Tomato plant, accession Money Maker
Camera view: horizontal (90 deg, fisheye); turntable rotation: 330 degrees
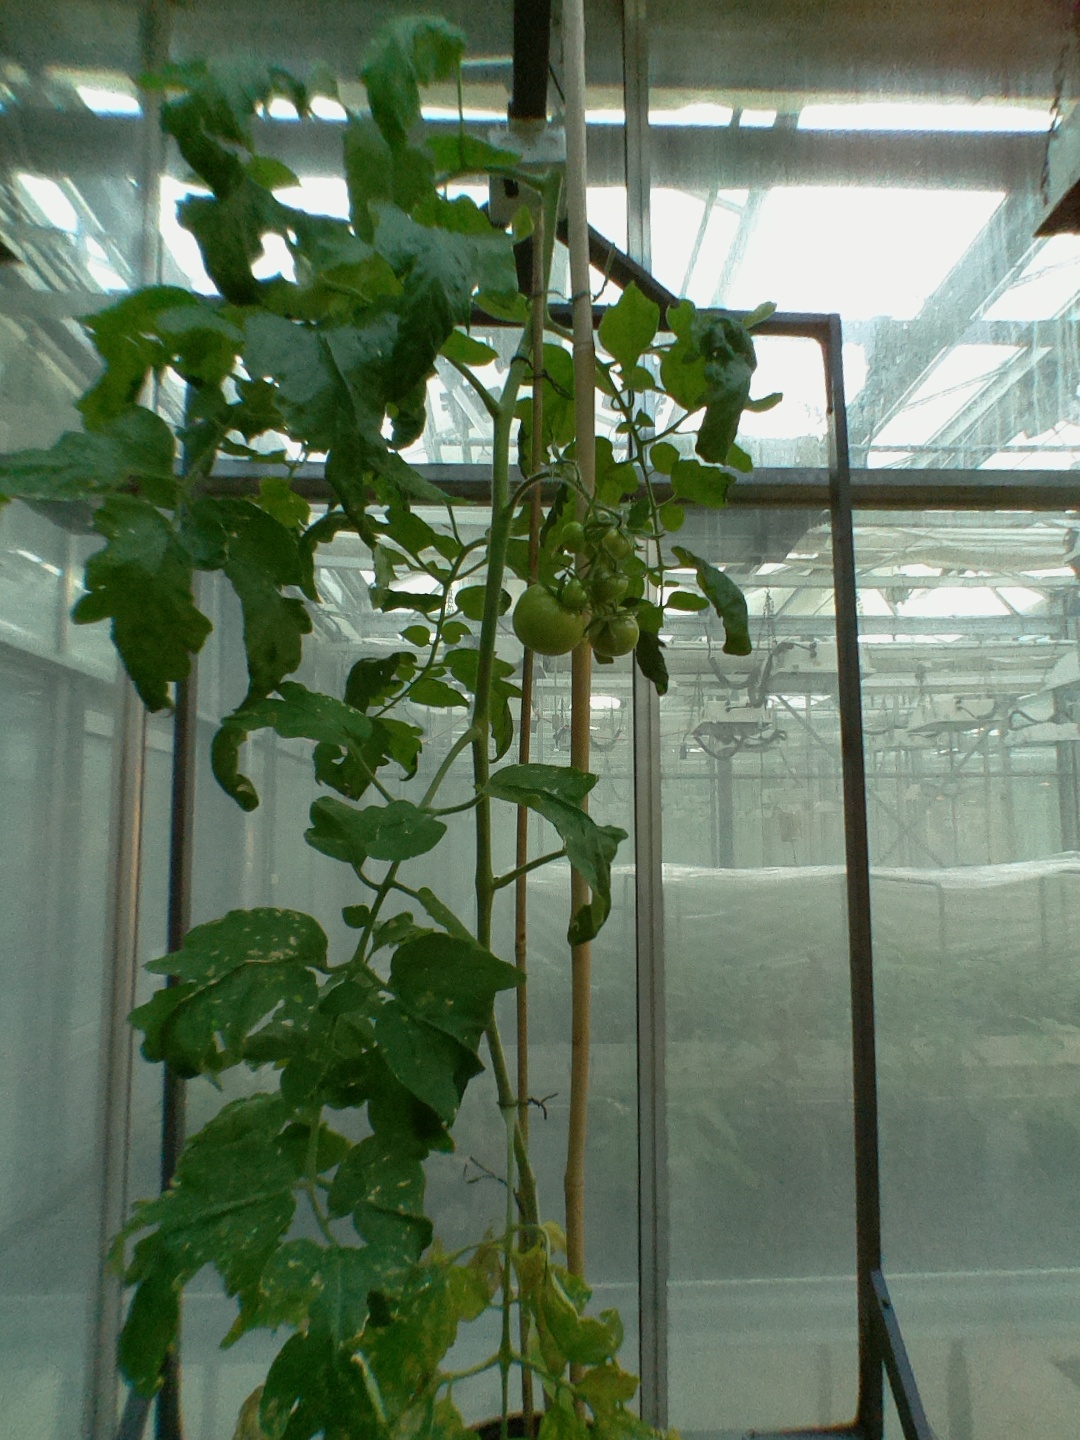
BBCH growth stage 75: 50%-60% of final fruit size